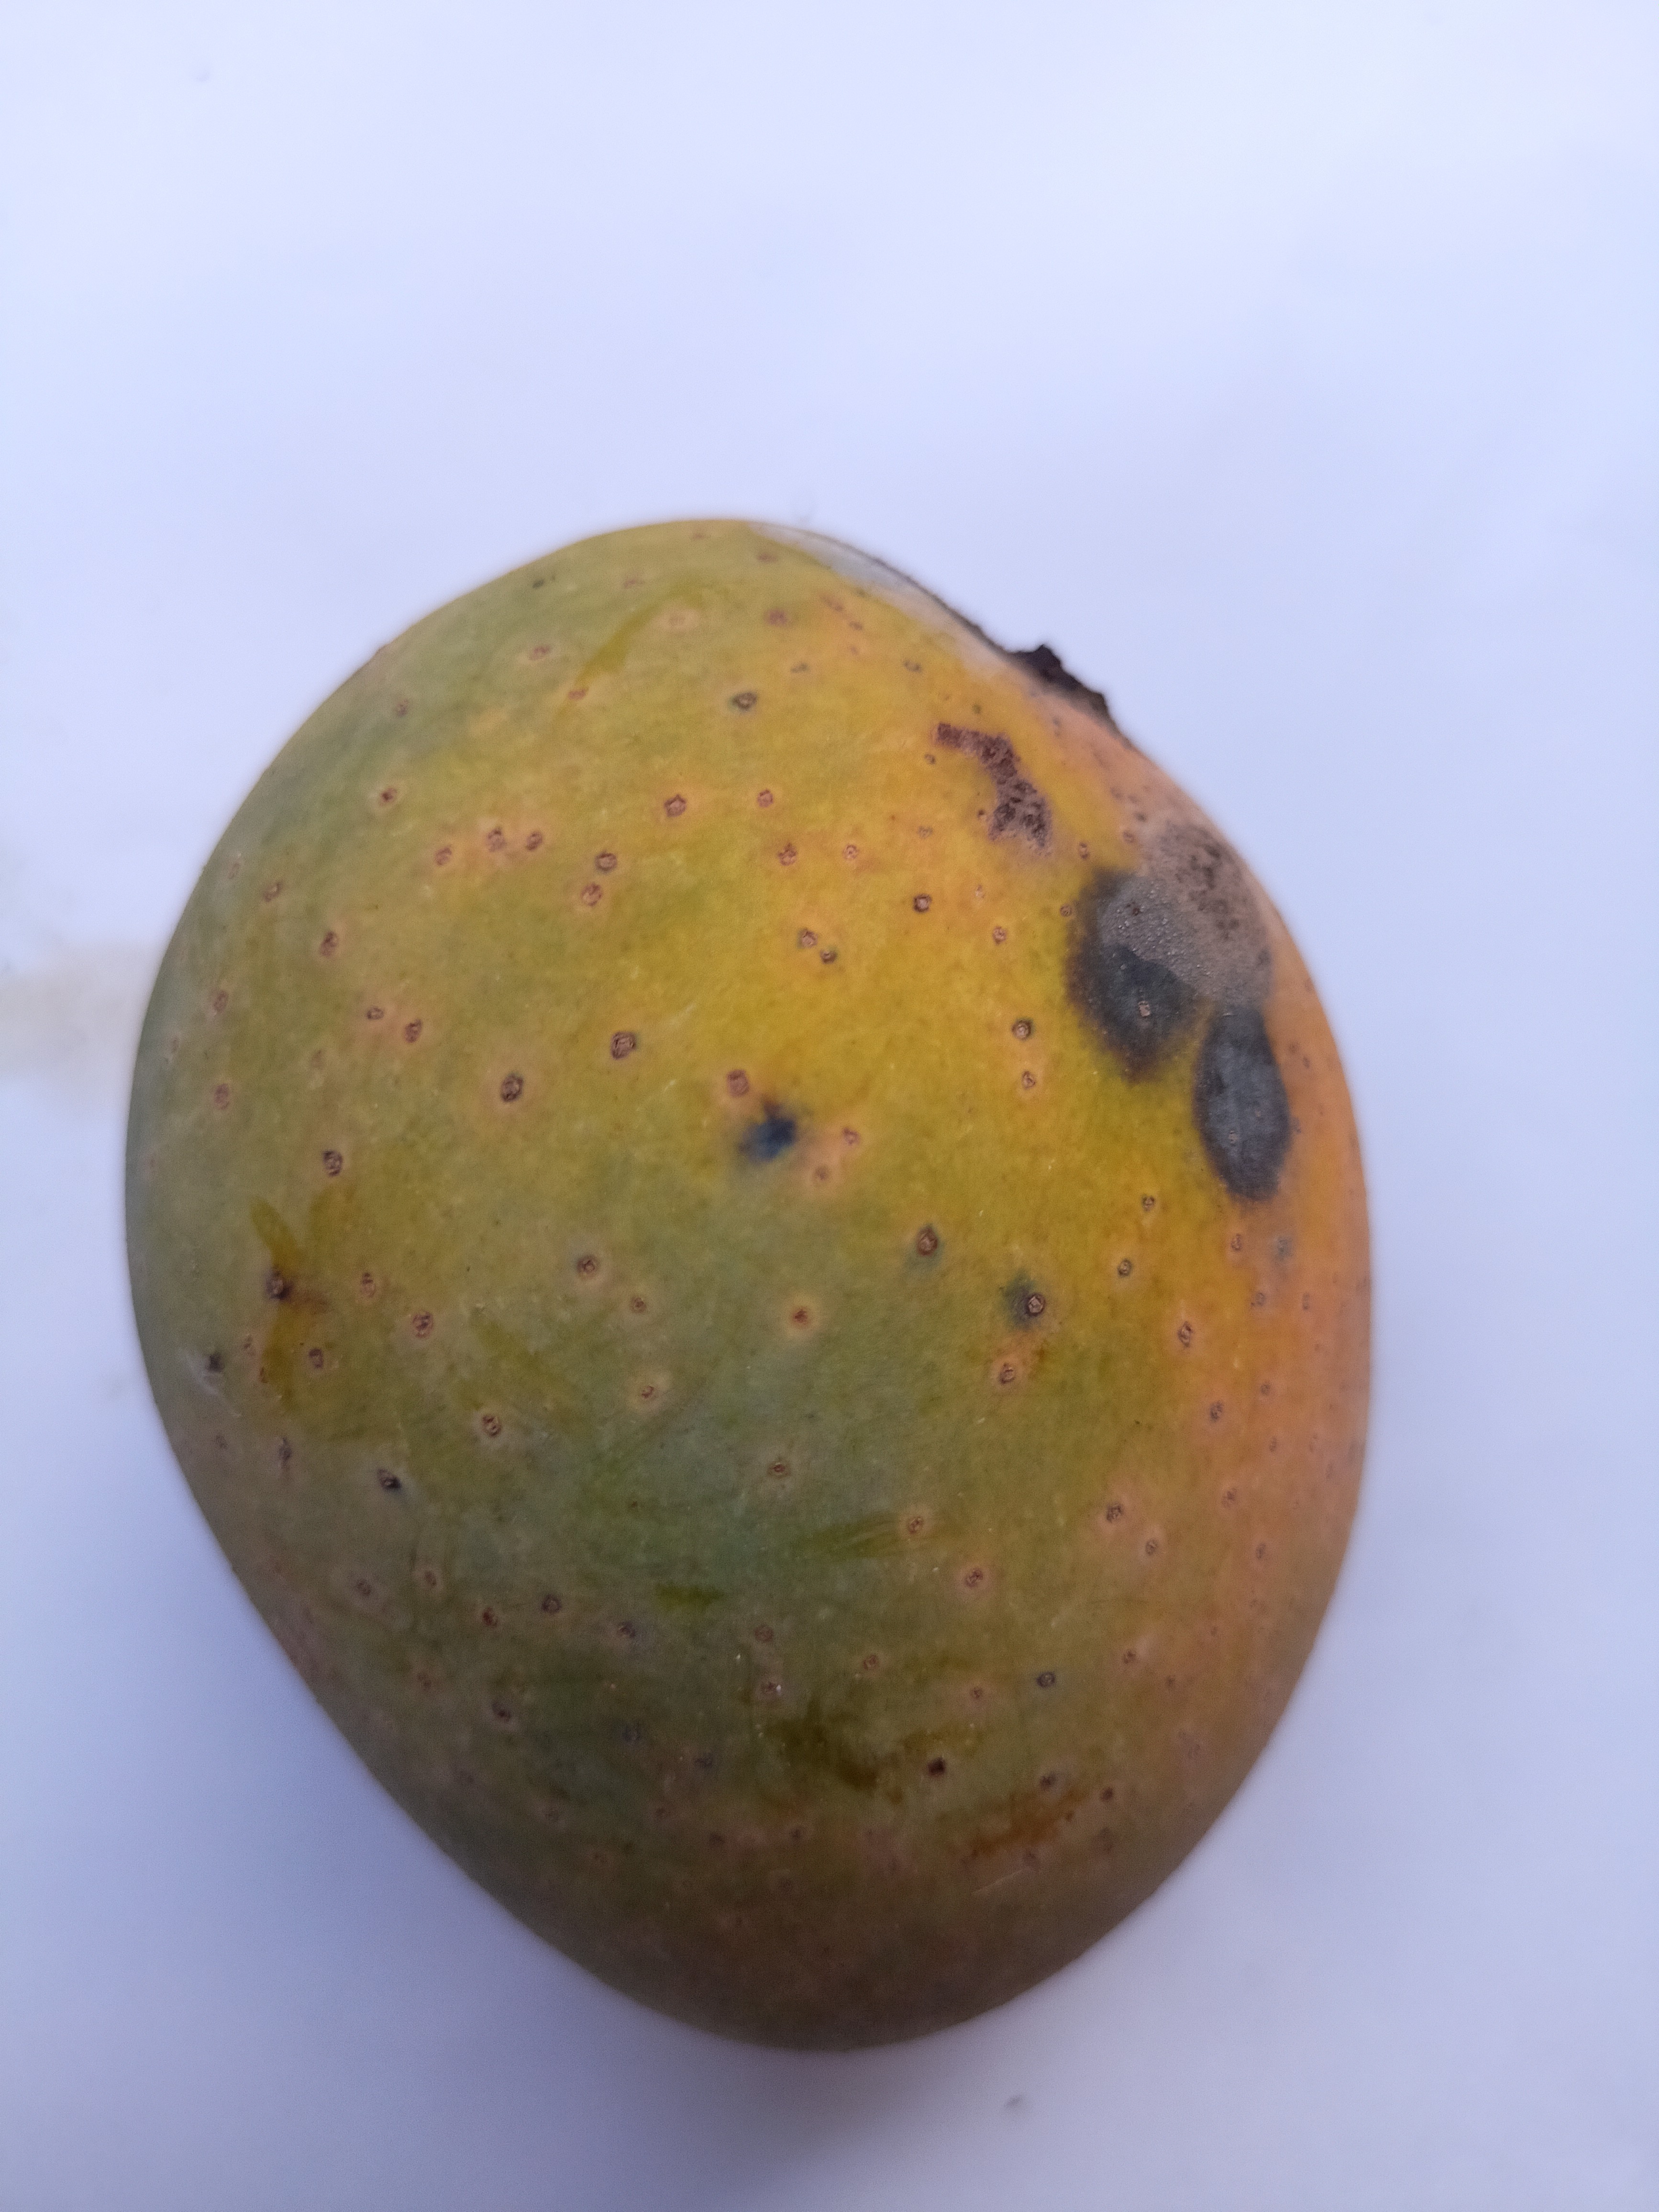
Mango variety: GopalBhog